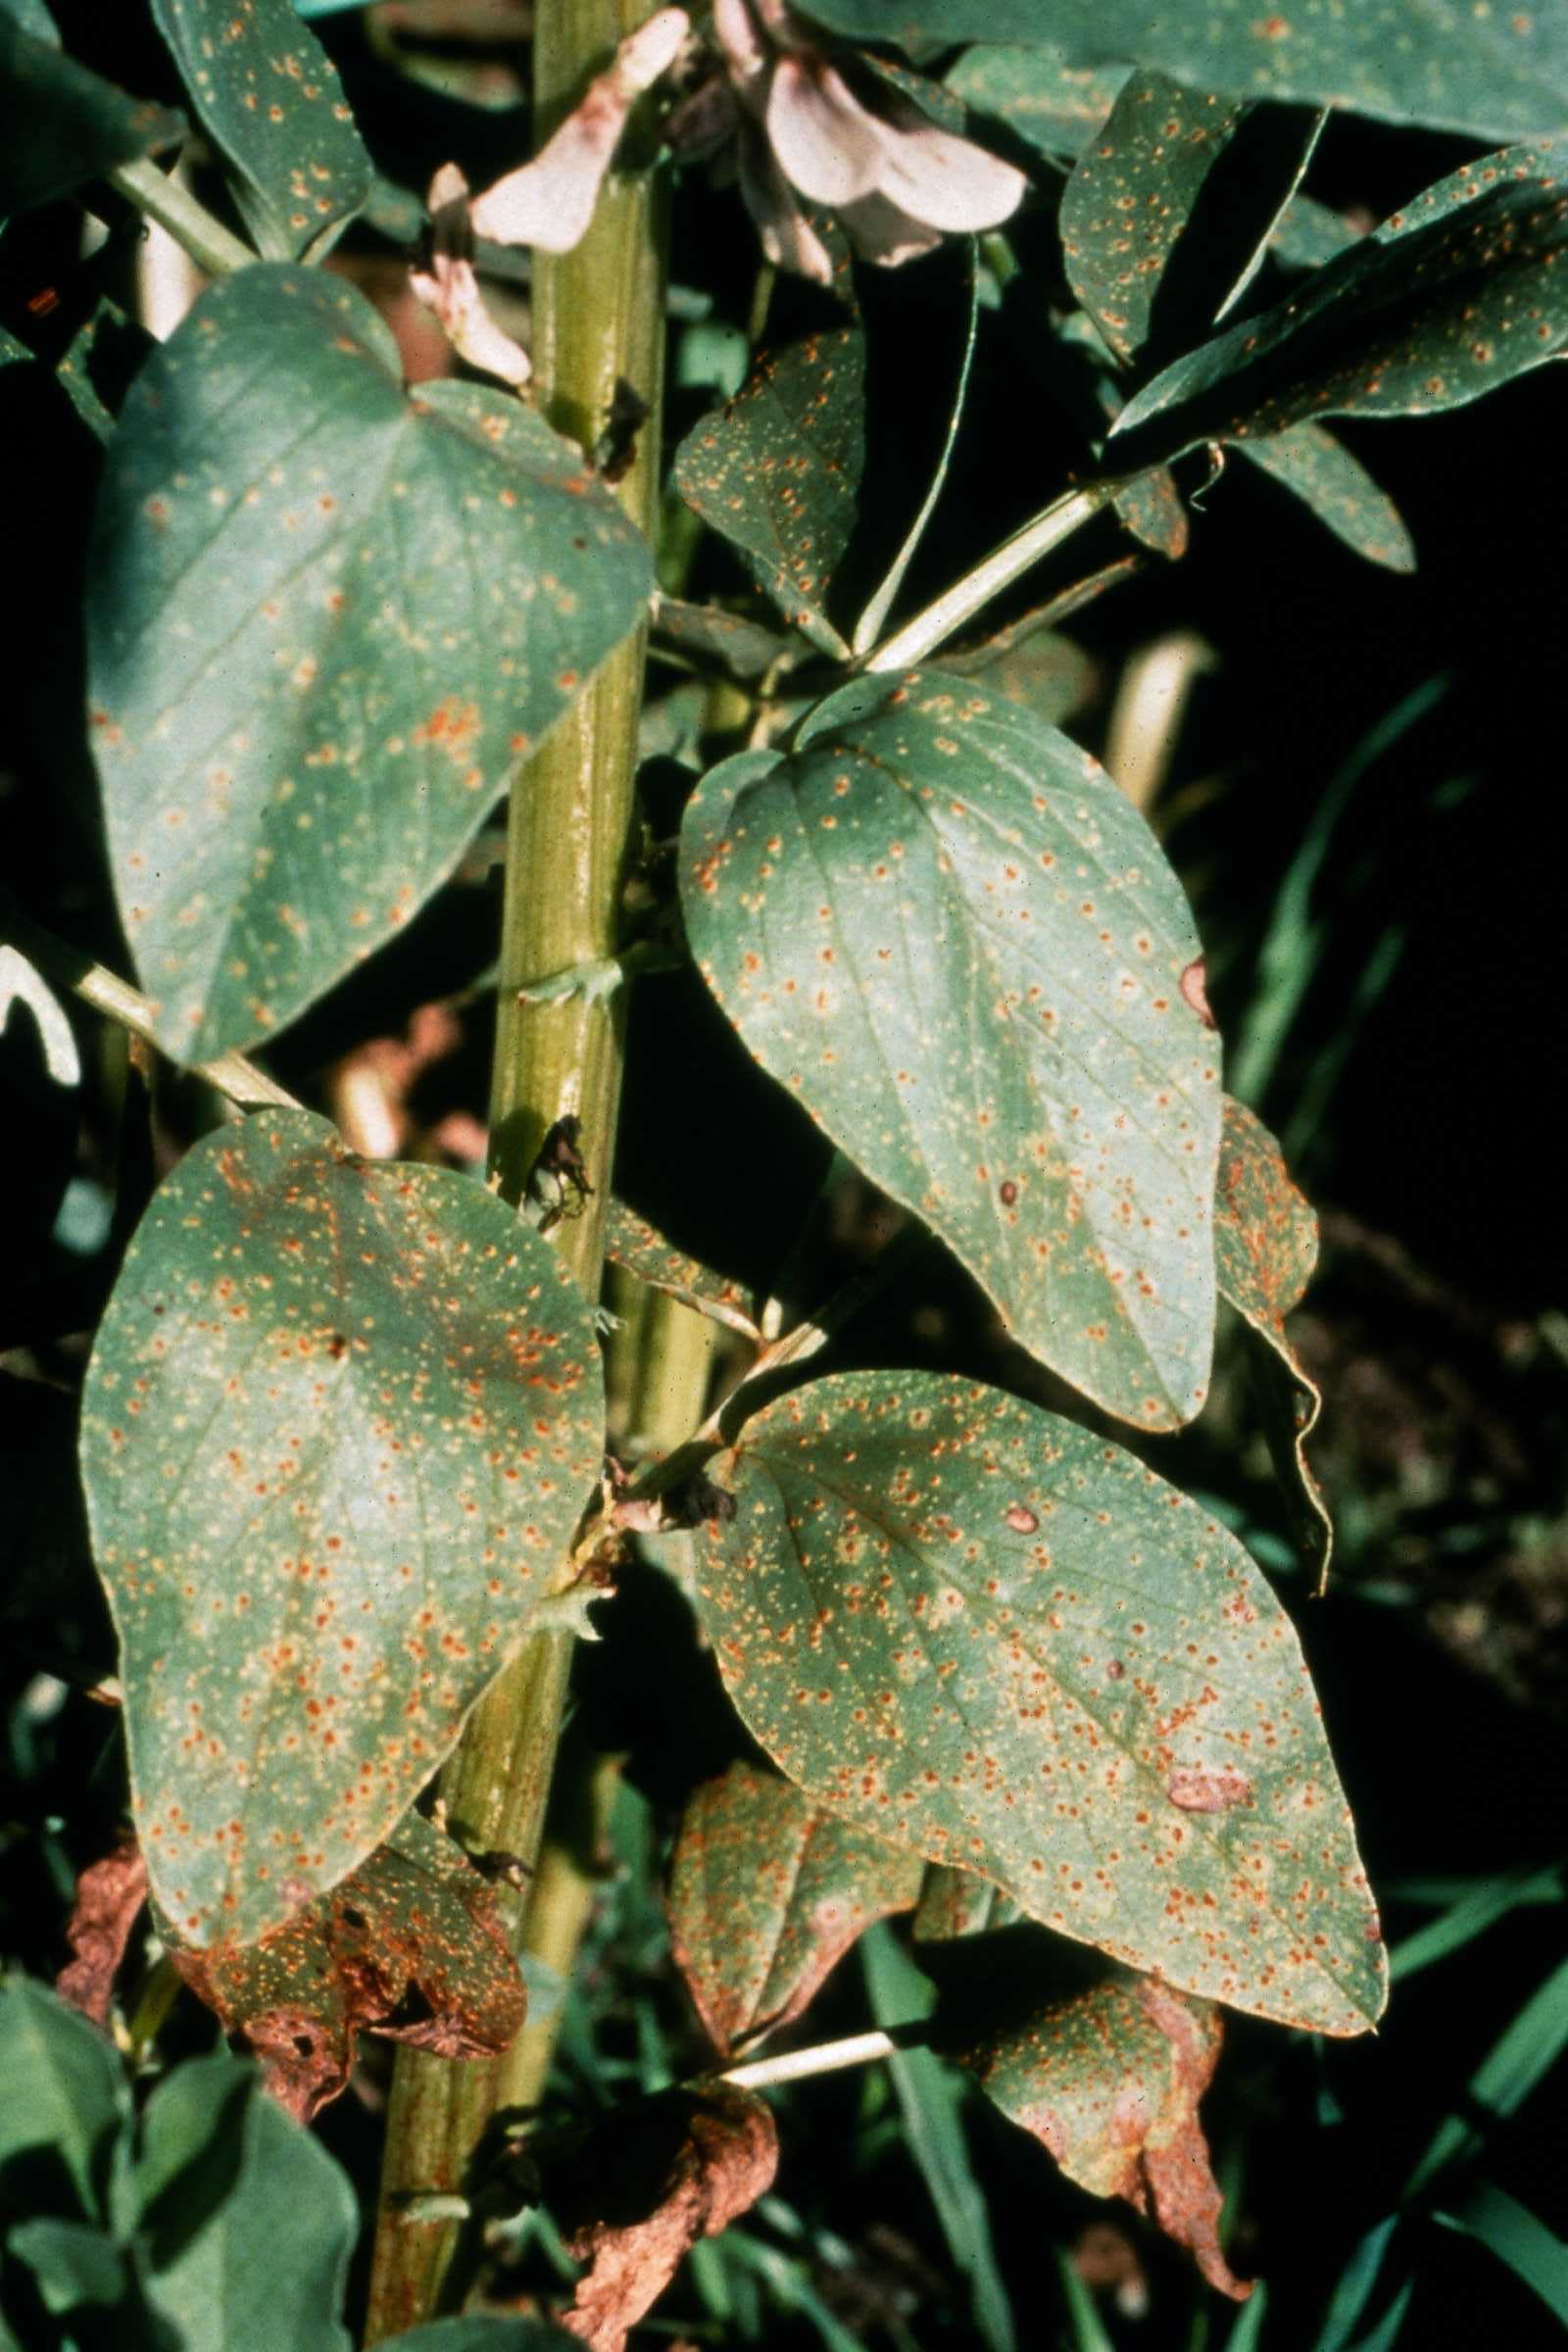
Plant: Bean
Disease: bean rust